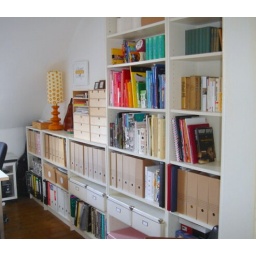
shelves in the home office